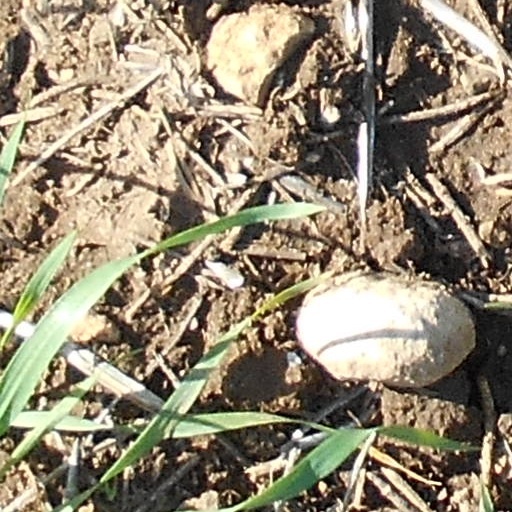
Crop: wheat